Maelstrom: The Battle for Earth Begins

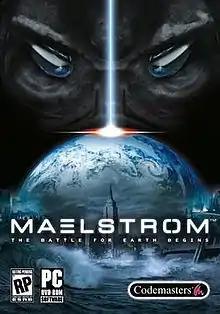

Maelstrom: The Battle for Earth Begins is a real-time strategy game developed by KD-Vision in Russia and published by Codemasters.